Sandro Botticelli

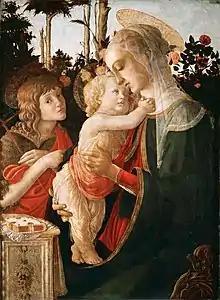
"Madonna and Child with St. John the Baptist", , Louvre, Paris

From around 1461 or 1462 Botticelli was apprenticed to Fra Filippo Lippi, one of the leading Florentine painters and a favorite of the Medici. It was from Lippi that Botticelli learned how to create intimate compositions with beautiful, melancholic figures drawn with clear contours and only slight contrasts of light and shadow. For much of this period Lippi was based in Prato, a few miles west of Florence, frescoing the apse of what is now Prato Cathedral. Botticelli probably left Lippi's workshop by April 1467, when the latter went to work in Spoleto. There has been much speculation as to whether Botticelli spent a shorter period of time in another workshop, such as that of the Pollaiuolo brothers or Andrea del Verrocchio. However, although both artists had a strong impact on the young Botticelli's development, the young artist's presence in their workshops cannot be definitively proven.